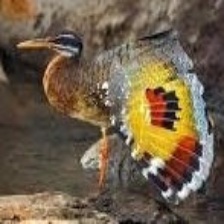
Species: SUNBITTERN
Scientific name:  EURYPYGA HELIAS